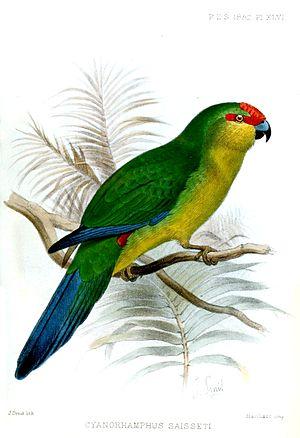
La Perruche de Nouvelle-Calédonie est une espèce d'oiseaux qui a longtemps été considérée comme une sous-espèce du Kakariki à front rouge ou Perruche de Sparrman.